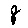
Label: 8